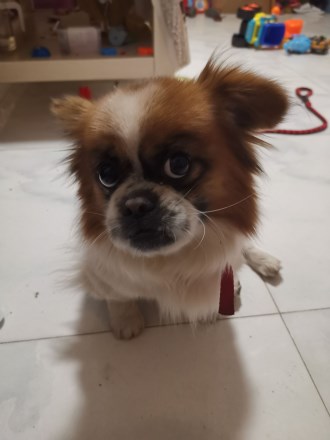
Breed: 3336-n000121-chinese_rural_dog